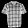
Label: Shirt